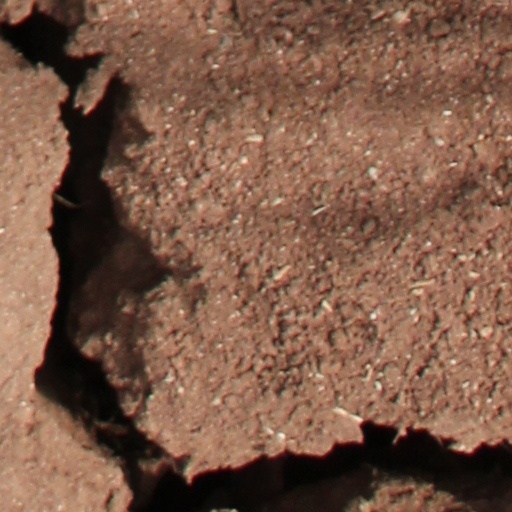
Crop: wheat